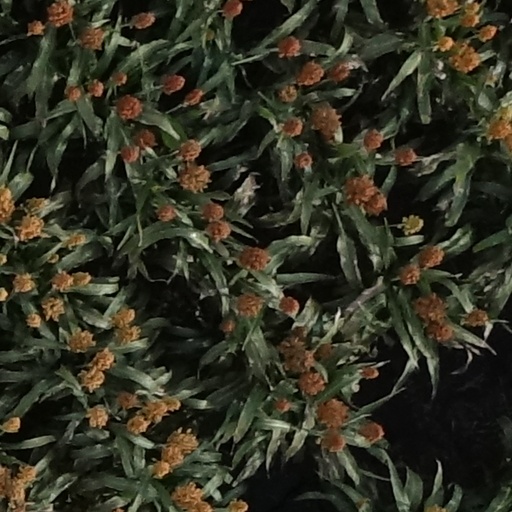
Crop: sorghum